Ulrich de Maizière

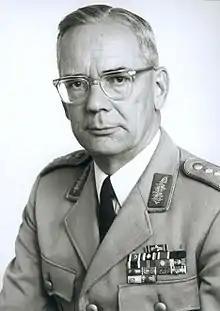
Maizière in 1969

Karl Ernst Ulrich de Maizière (24 February 1912 – 26 August 2006) was a German general. He served in the army of three German states: the "Reichswehr" of the Weimar Republic, the "Wehrmacht" of Nazi Germany, and the German Army of West Germany, with a total of 32 years in uniform, the last five as Inspector General of the "Bundeswehr". He retired in 1972 at the age of sixty and lived in retirement until his death in August 2006.